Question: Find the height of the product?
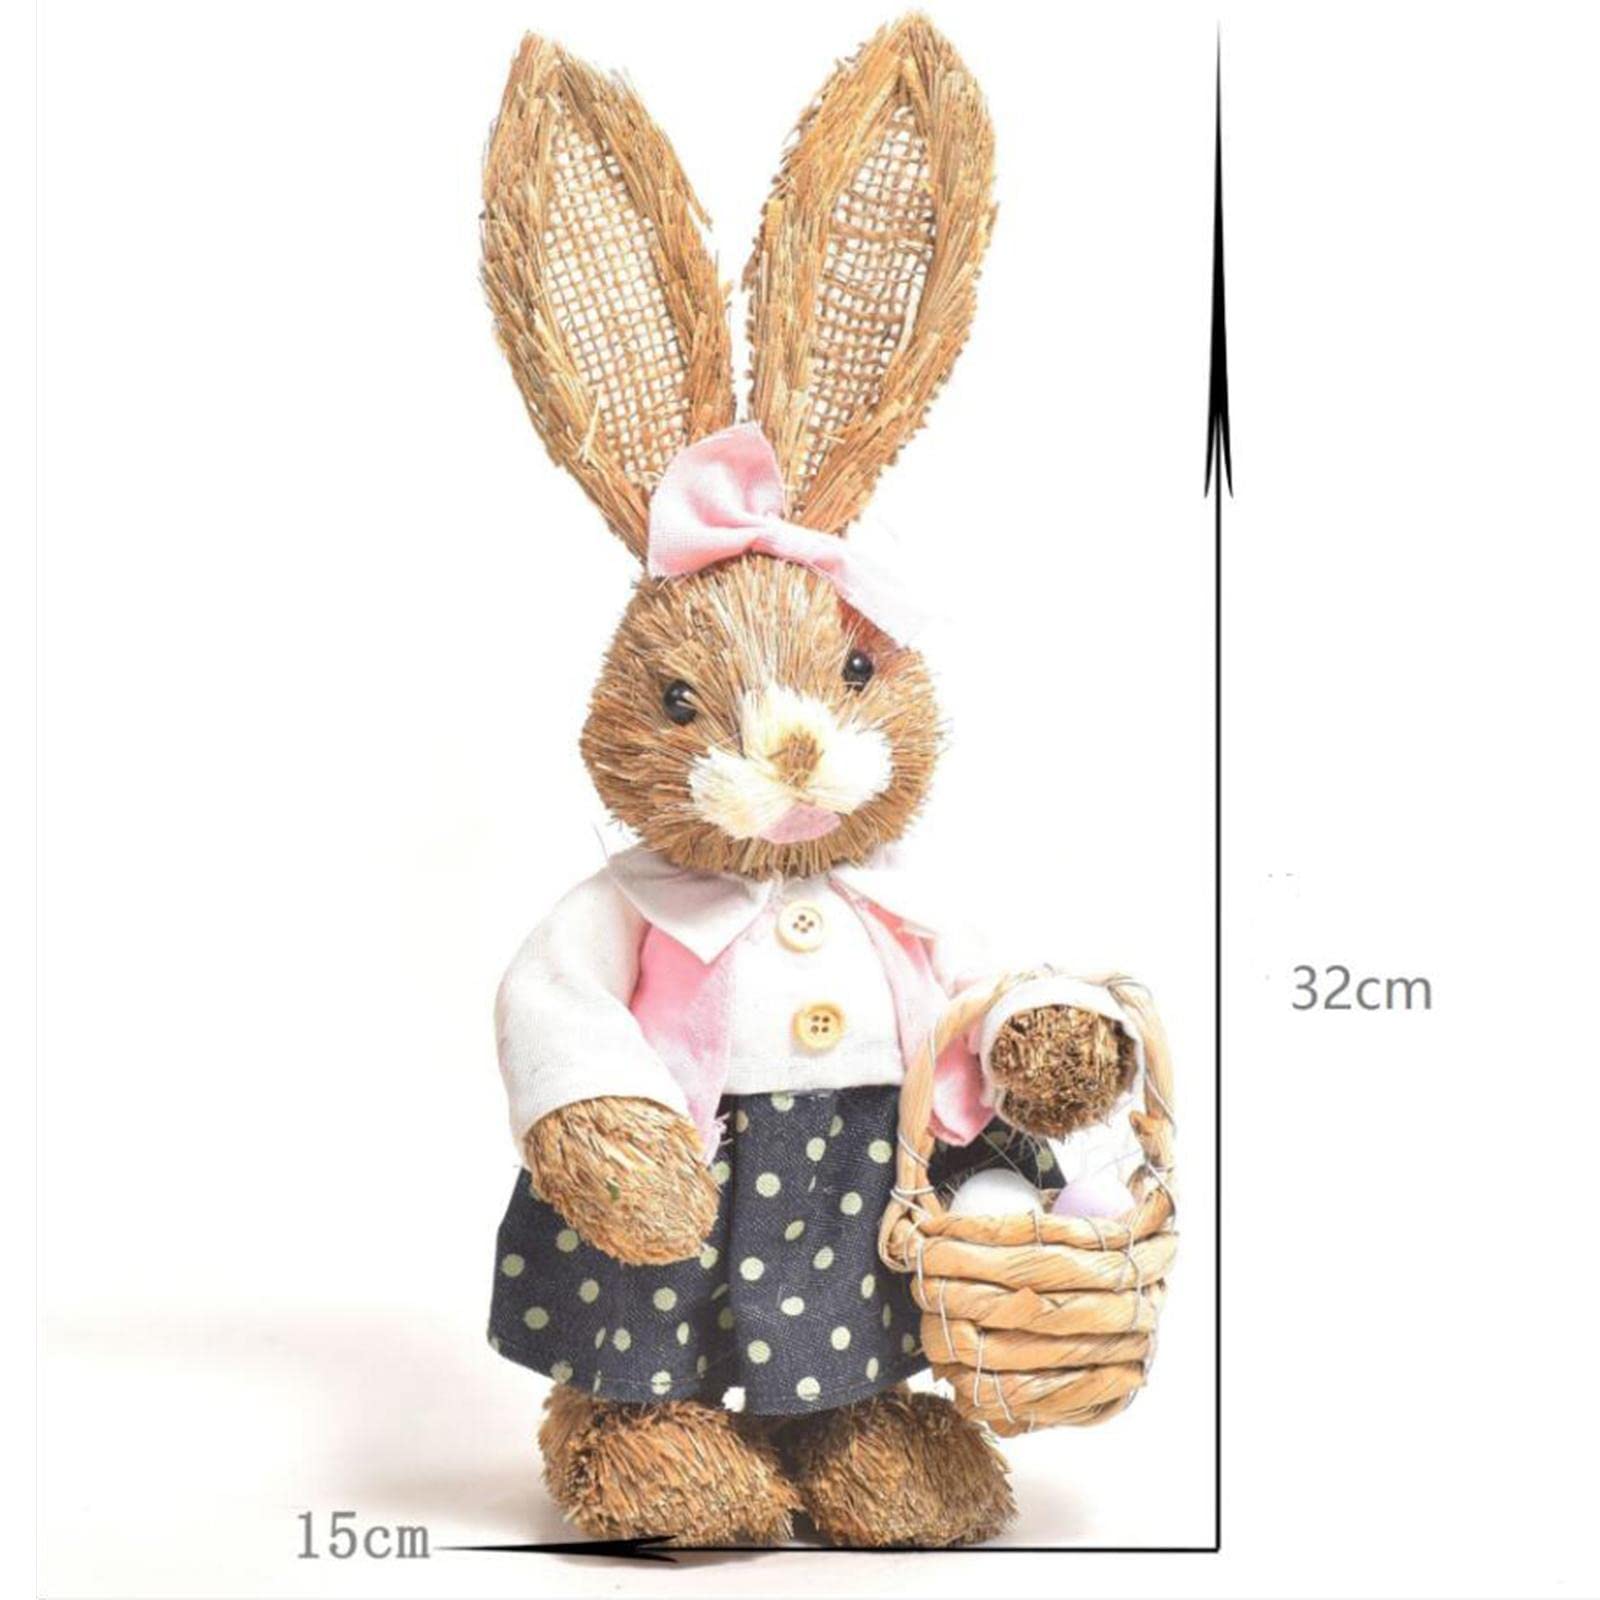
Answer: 32.0 centimetre